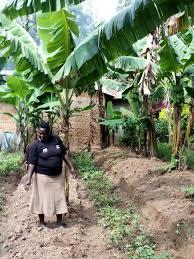
Mwanamke mmoja yu kwenye shamba akiwa anatazama udongo. Udongo wa rangi ya kahawia. Nyuma yake tunaona jengo kubwa likiwa na paa la mabati. Anaoenekana kutazama sehemu ya shamba yake. Pia kuna migomba ya ndizi iliyoko nyuma na kando kando.